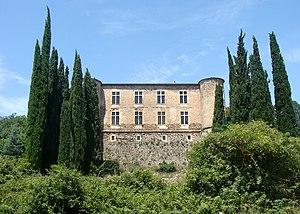
Le château de Vins-sur-Caramy vu du sud. This building is inscrit au titre des Monuments Historiques. It is indexed in the Base Mérimée, a database of architectural heritage maintained by the French Ministry of Culture,
Le château de Vins est situé sur la commune de Vins-sur-Caramy, dans le département du Var, en région Provence-Alpes-Côte d'Azur, à 8 km de Brignoles et à un kilomètre au nord-est du village, à une altitude de 340 m.
Cet article recense les monuments historiques du Var, en France.